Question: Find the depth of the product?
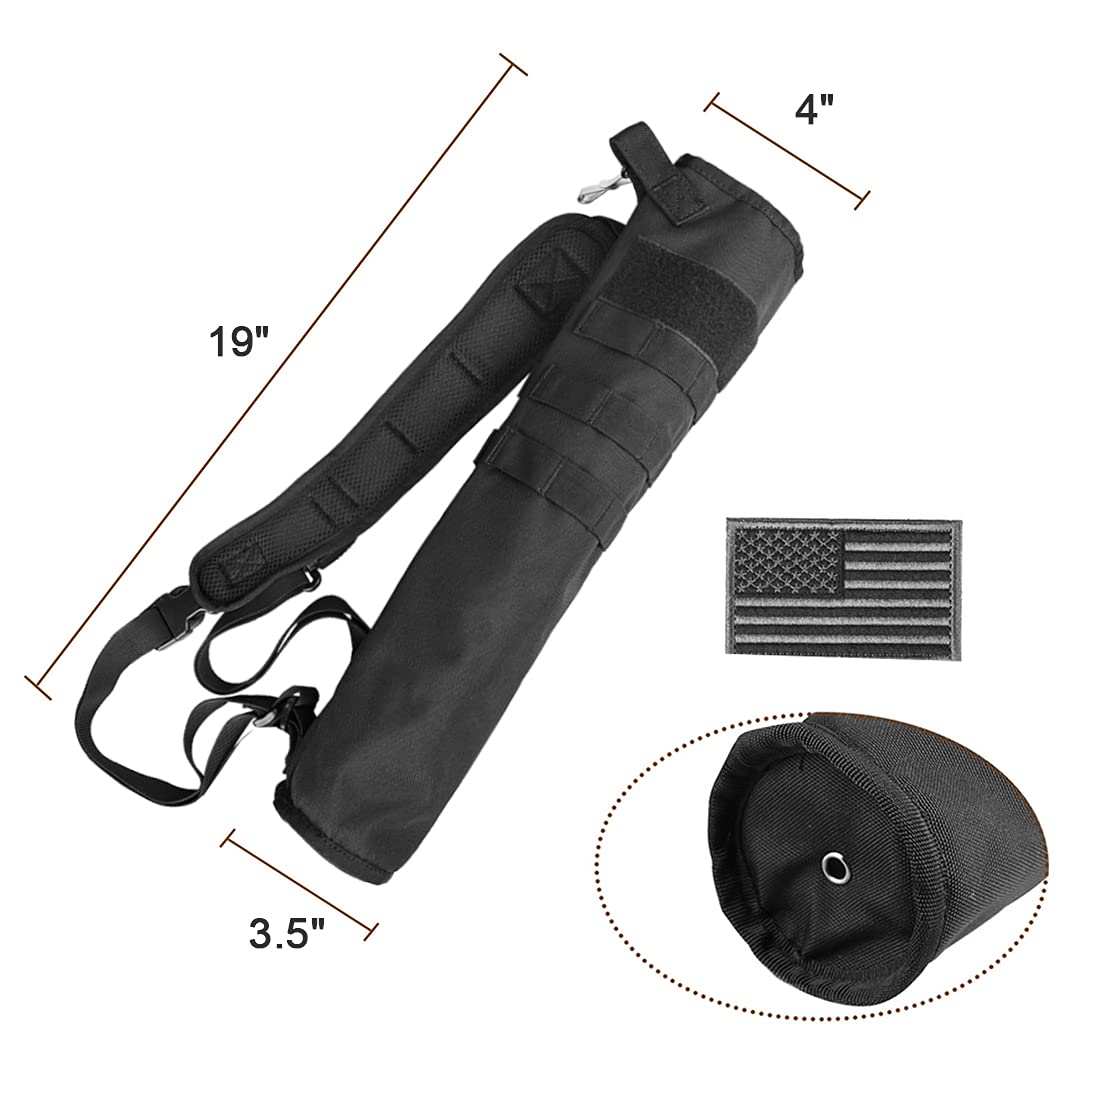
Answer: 19.0 inch